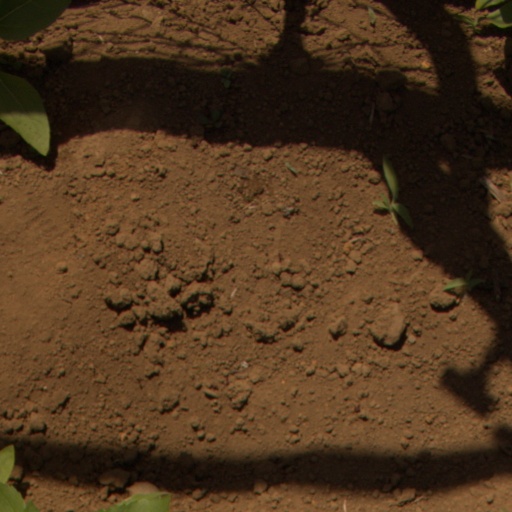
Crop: Jerusalem artichoke